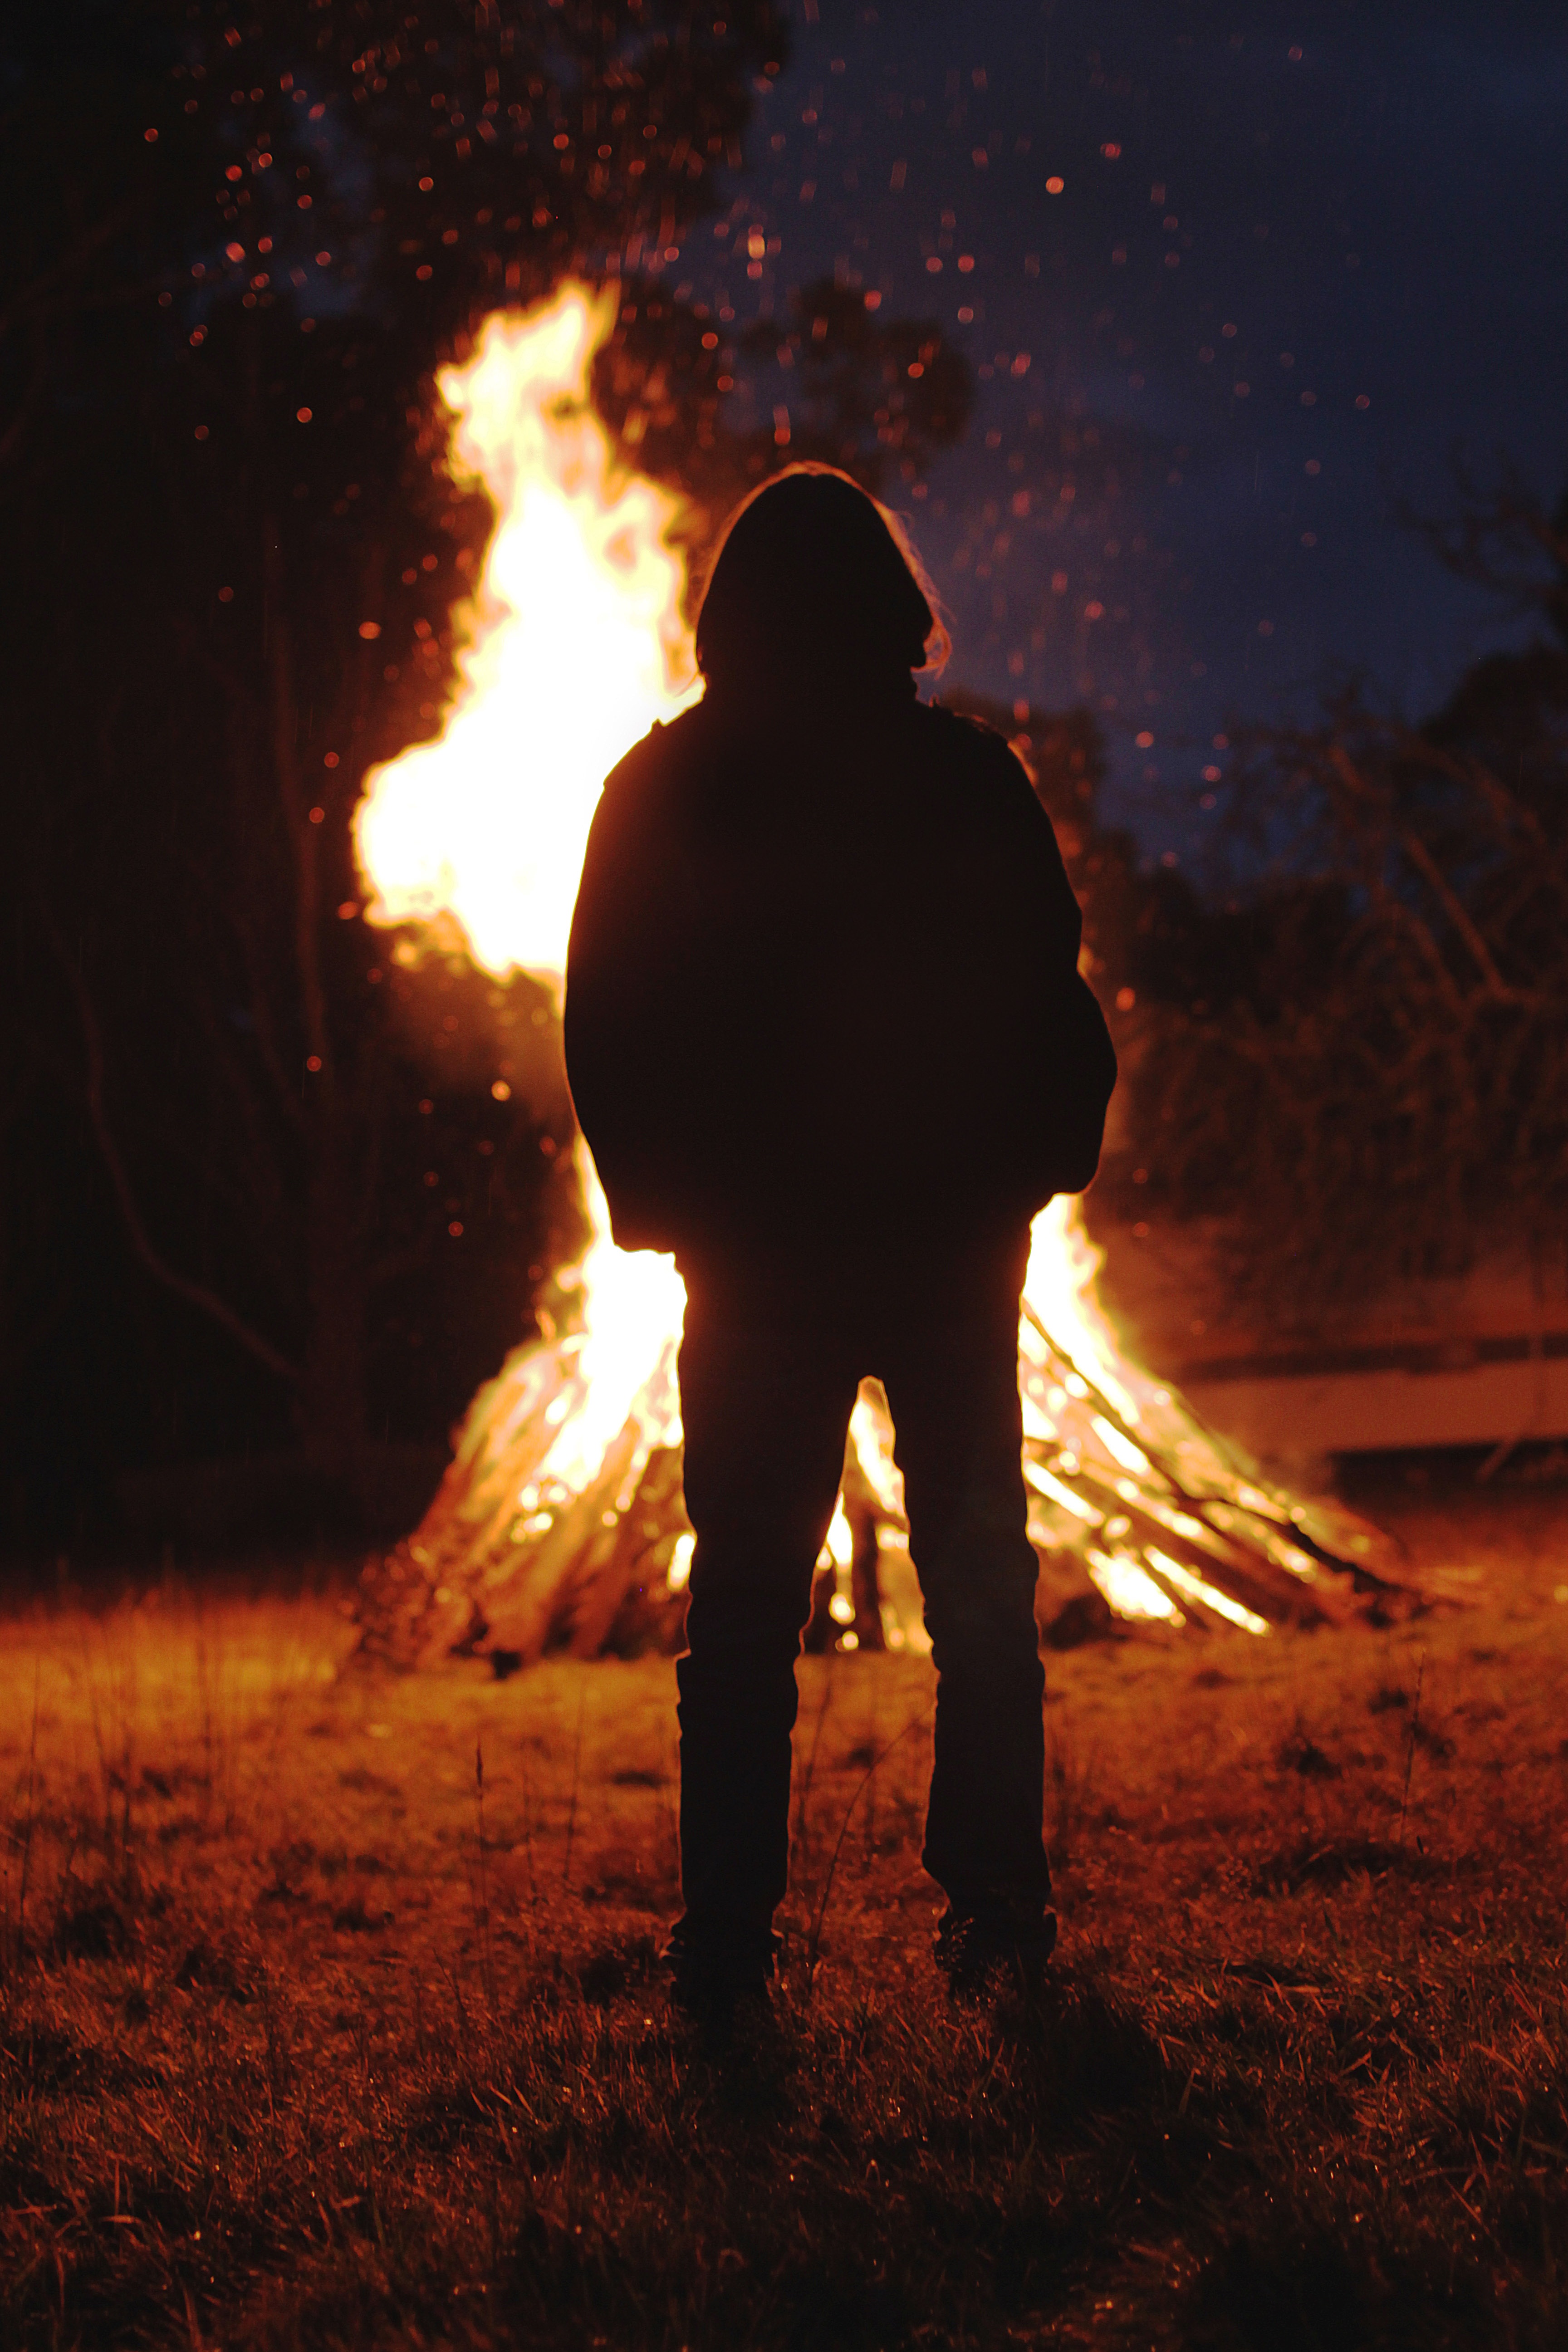
silhouette, light, night, boy, dark, orange, flame, fire, darkness, campfire, bonfire, blaze